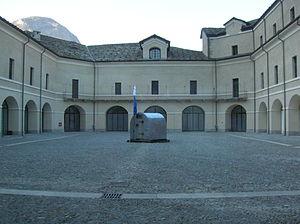
Le bivouac Eccles, également bivouac Giuseppe Lampugnani, est un refuge-bivouac non gardé du versant italien du massif du Mont-Blanc, à 3 852 m d'altitude, sur l'arête sud-ouest du pic Eccles.